Suits (South Korean TV series)

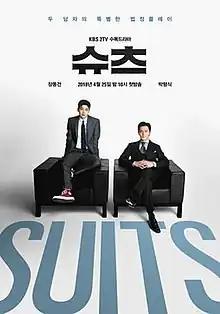
Promotional poster

Suits is a 2018 South Korean television series starring Jang Dong-gun and Park Hyung-sik. The drama is based on the American television series of the same name by Aaron Korsh. It aired on KBS2 starting April 25, 2018 on Wednesdays and Thursdays at 22:00 (KST) for 16 episodes.